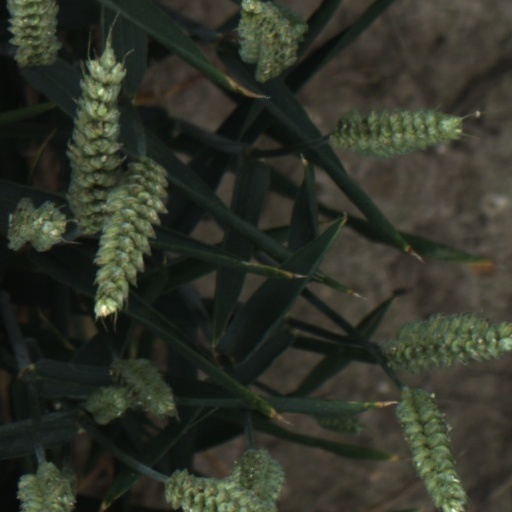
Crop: wheat